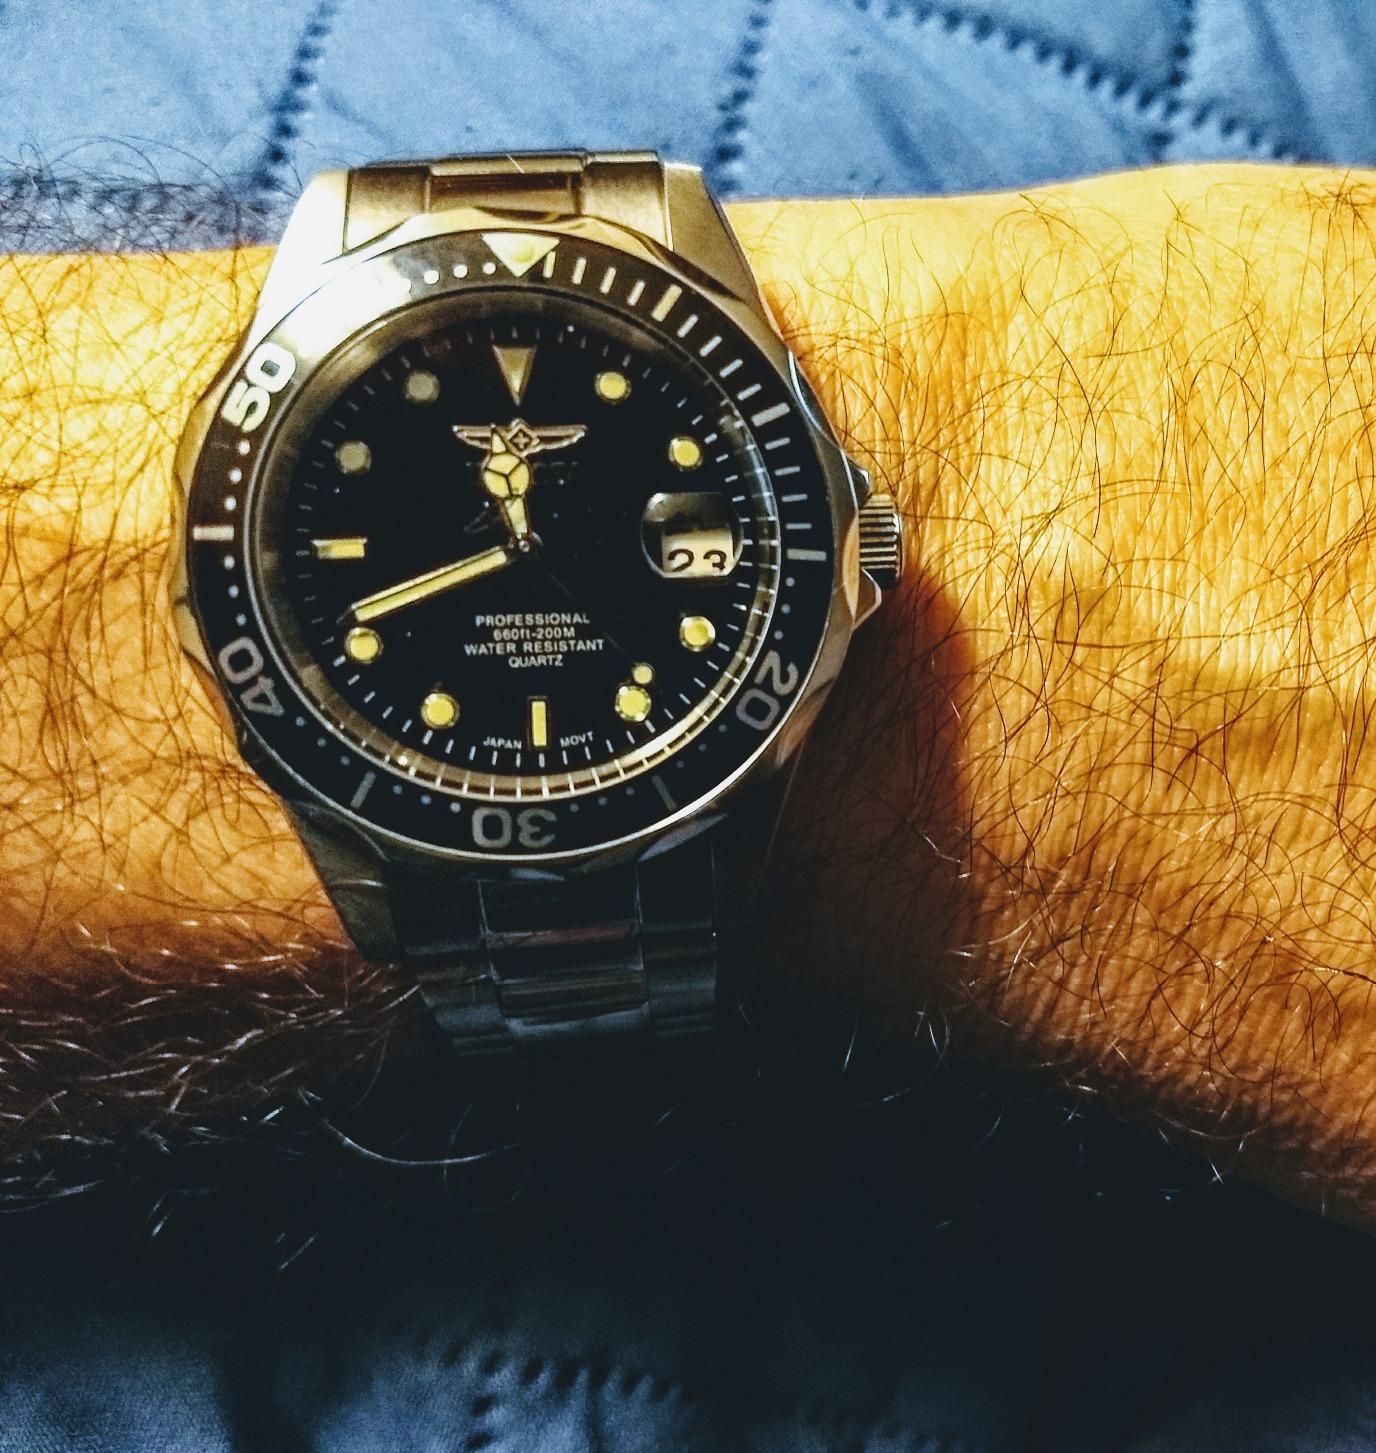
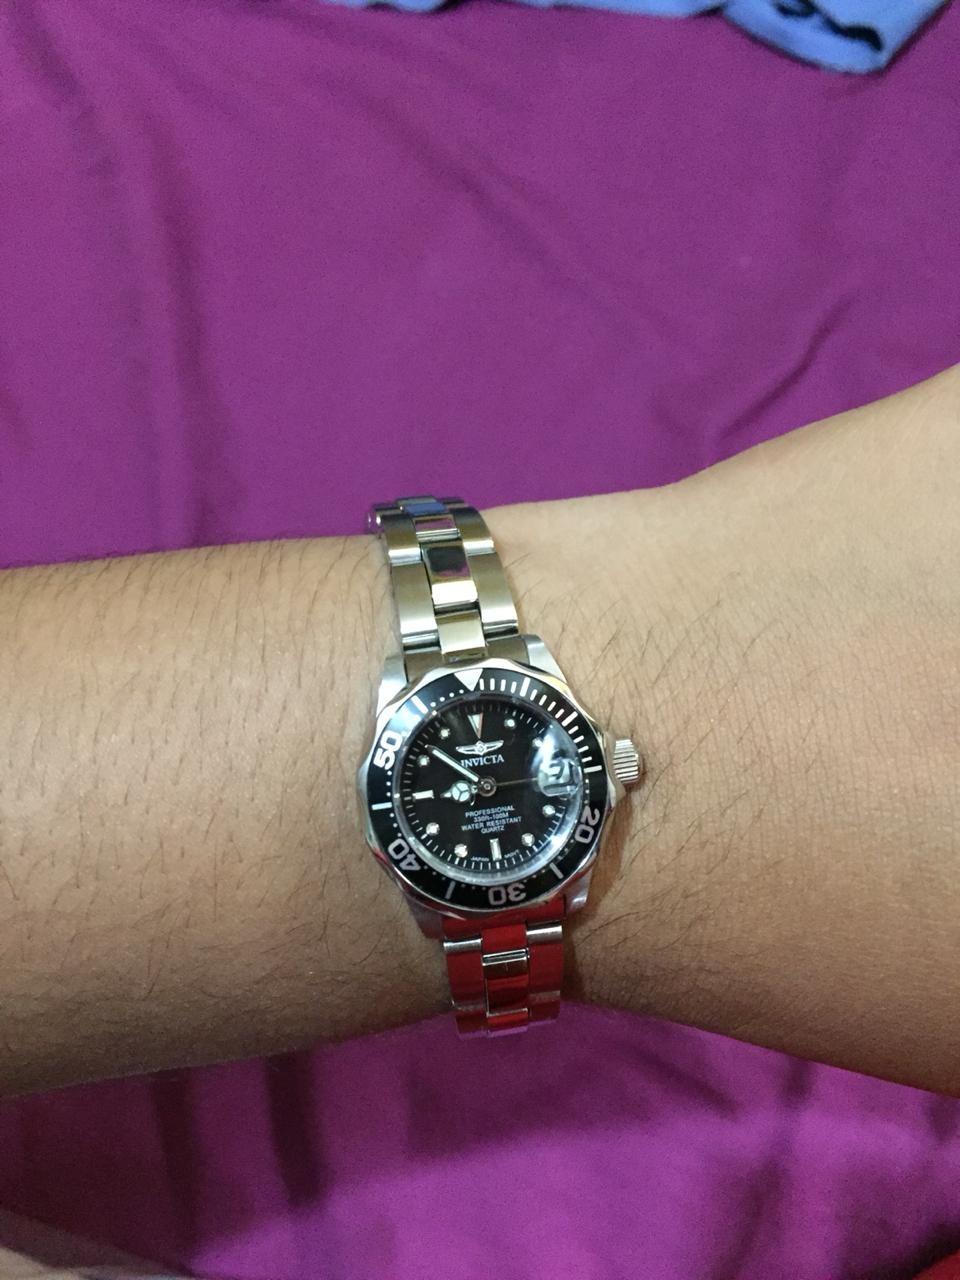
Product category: accessories_watch
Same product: yes